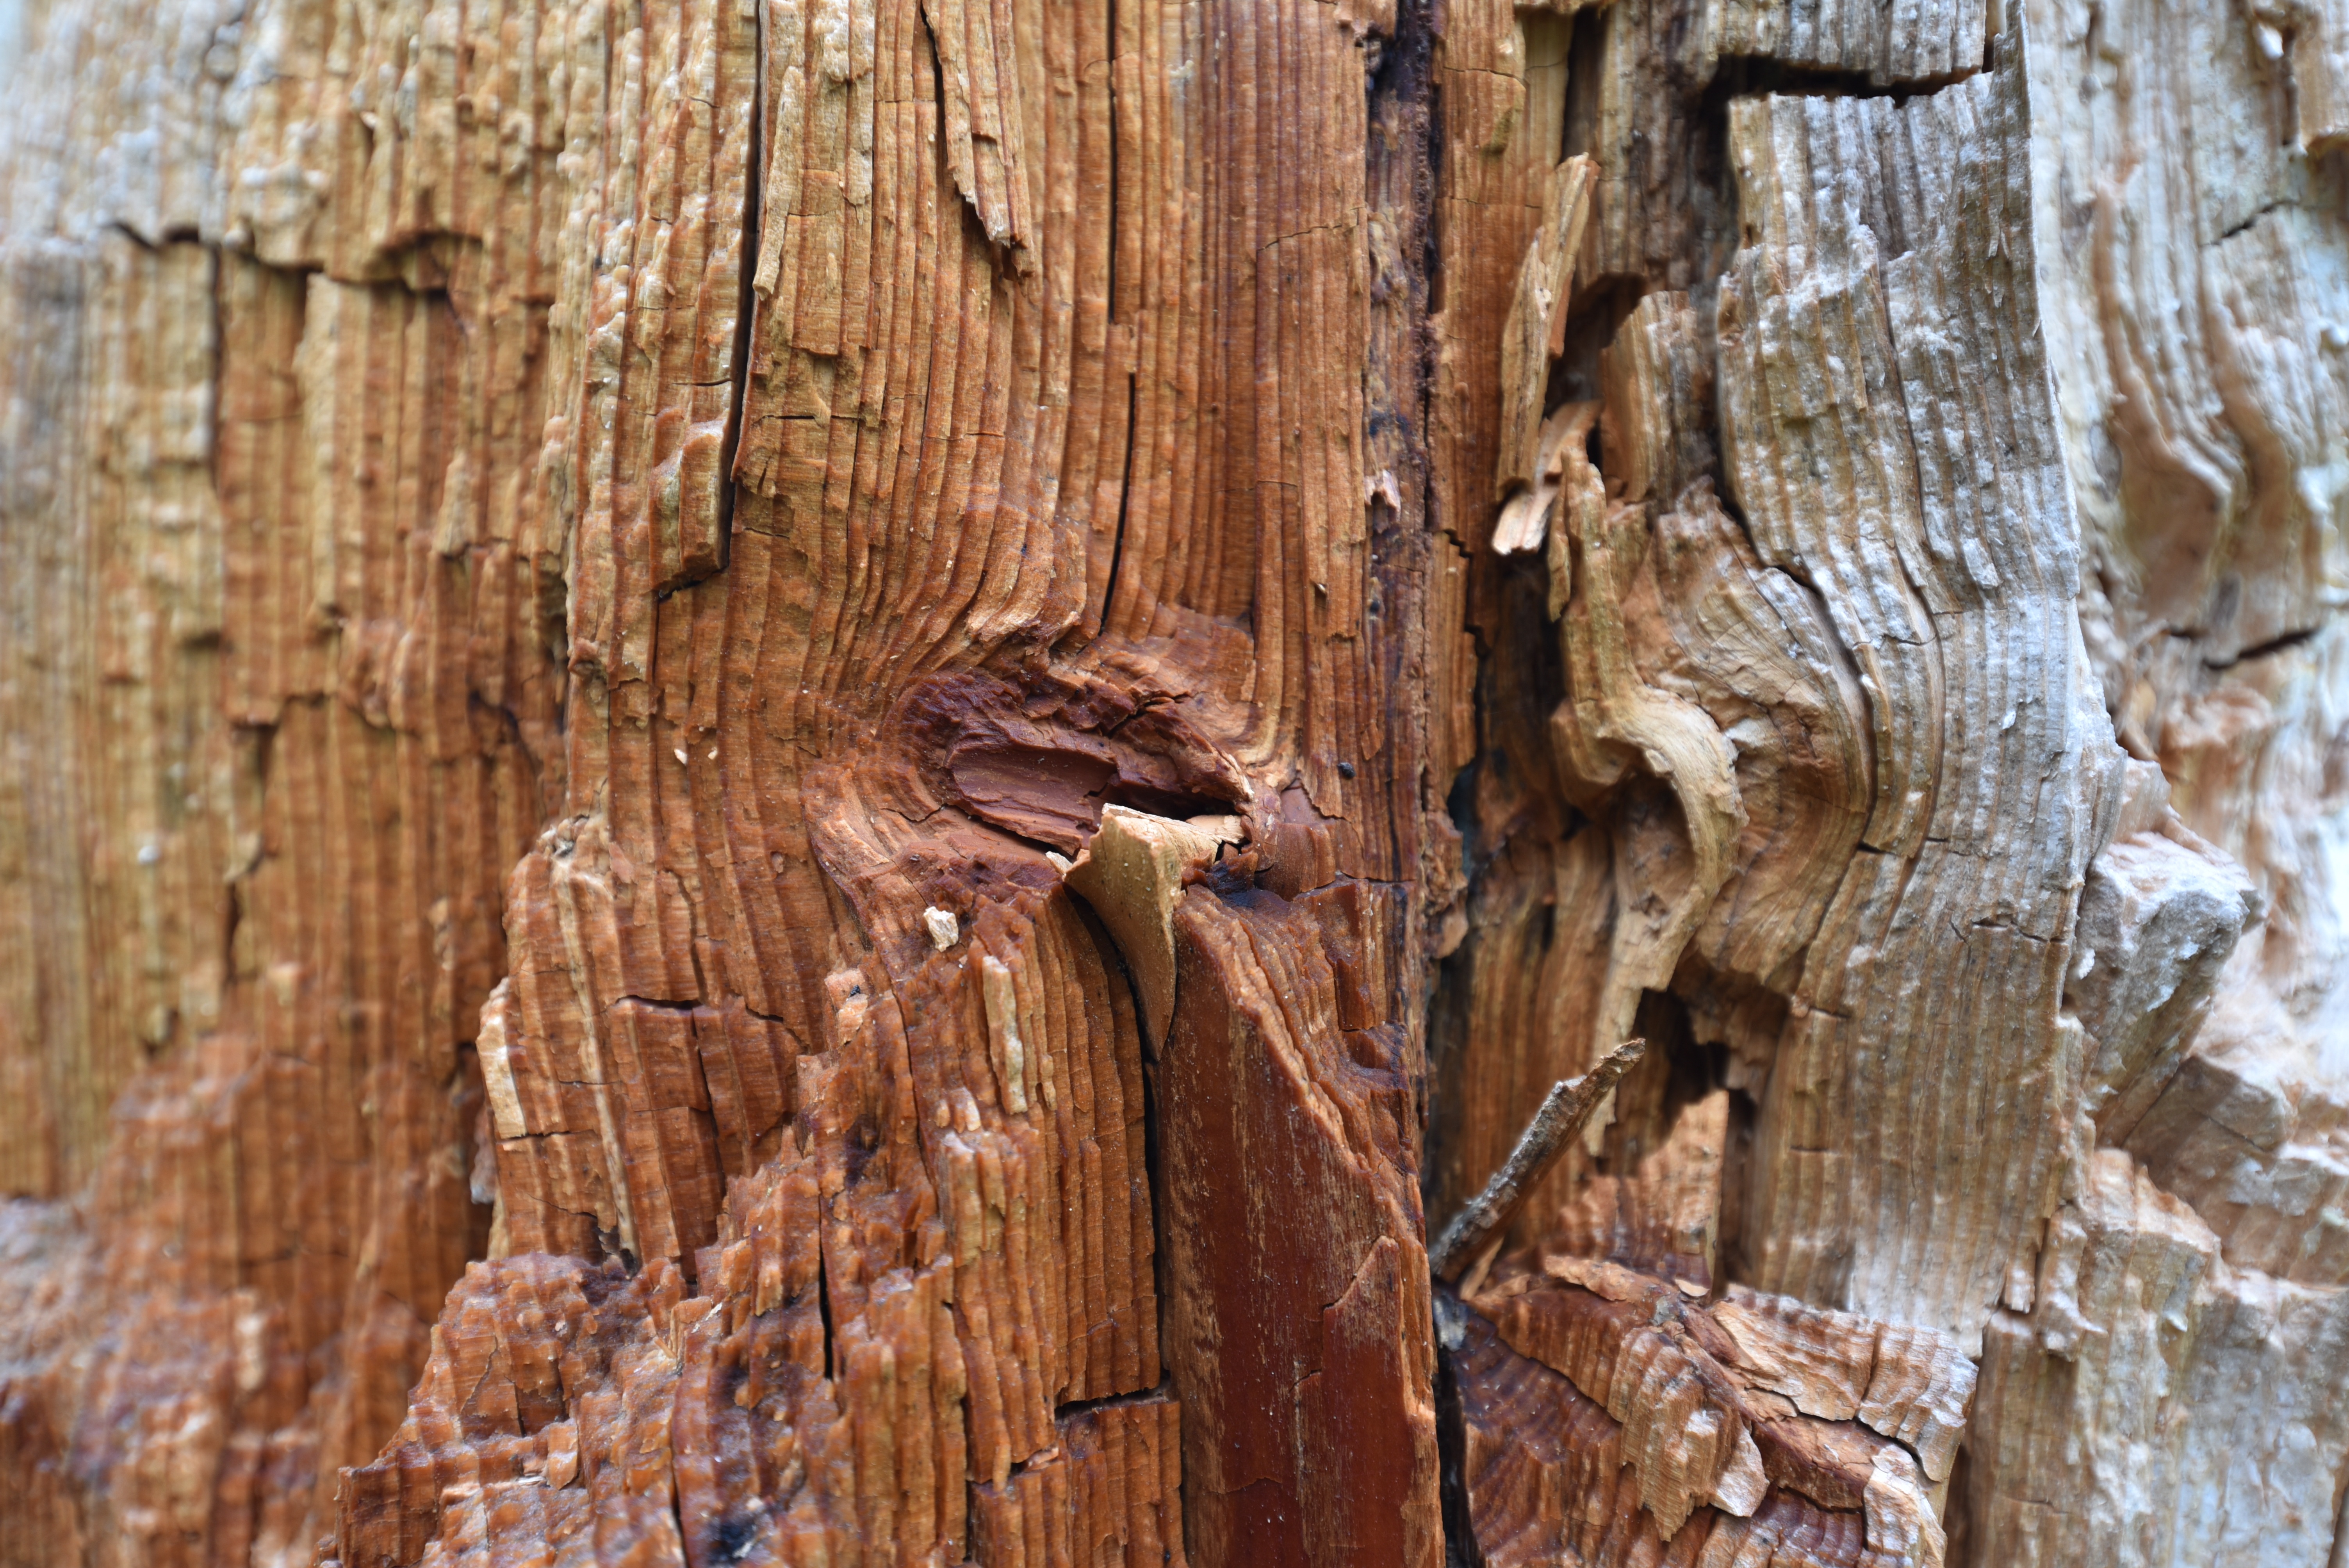
tree, nature, branch, structure, wood, leaf, trunk, old, wildlife, insect, fauna, tribe, split, weathered baum, woody plant